Palace of Magic

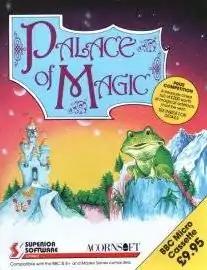

Palace of Magic is a platform game released on 1 November 1987 for the Acorn Electron and BBC Micro by Superior Software. Combining platform elements with problem solving, its gameplay is similar to the earlier "Citadel". Both are early examples of the Metroidvania genre.